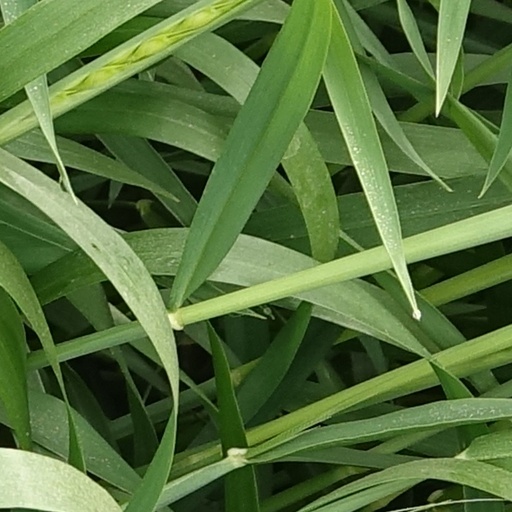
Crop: wheat